Eduard Daelen

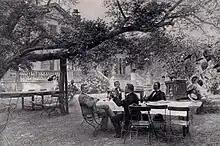

Eduard Adolf Daelen (18 March 1848 – 9 May 1923) was a German painter and writer. For some of his writings he used the pseudonyms Ursus teutonicus, Angelo Dämon, Edu Daelen-Bachem and Michel Bär. He became known above all for the first biography of Wilhelm Busch, which he wrote in 1886.